Dromedary

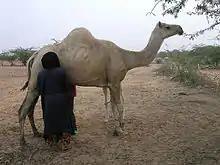
Dromedary being milked in Niger

The ideal age to start training dromedaries for riding is three years, although they may be stubborn and unruly. At first the camel's head is controlled, and it is later trained to respond to sitting and standing commands, and to allow mounting. At this stage a camel will often try to escape when a trainer tries to mount it. The next stage involves training it to respond to reins. The animal must be given loads gradually and not forced to carry heavy loads before the age of six. Riding camels should not be struck on their necks, rather they should be struck behind the right leg of the rider. Leese described two types of saddles generally used in camel riding: the Arabian "markloofa" used by single riders and the Indian "pakra" used when two riders mount the same camel.